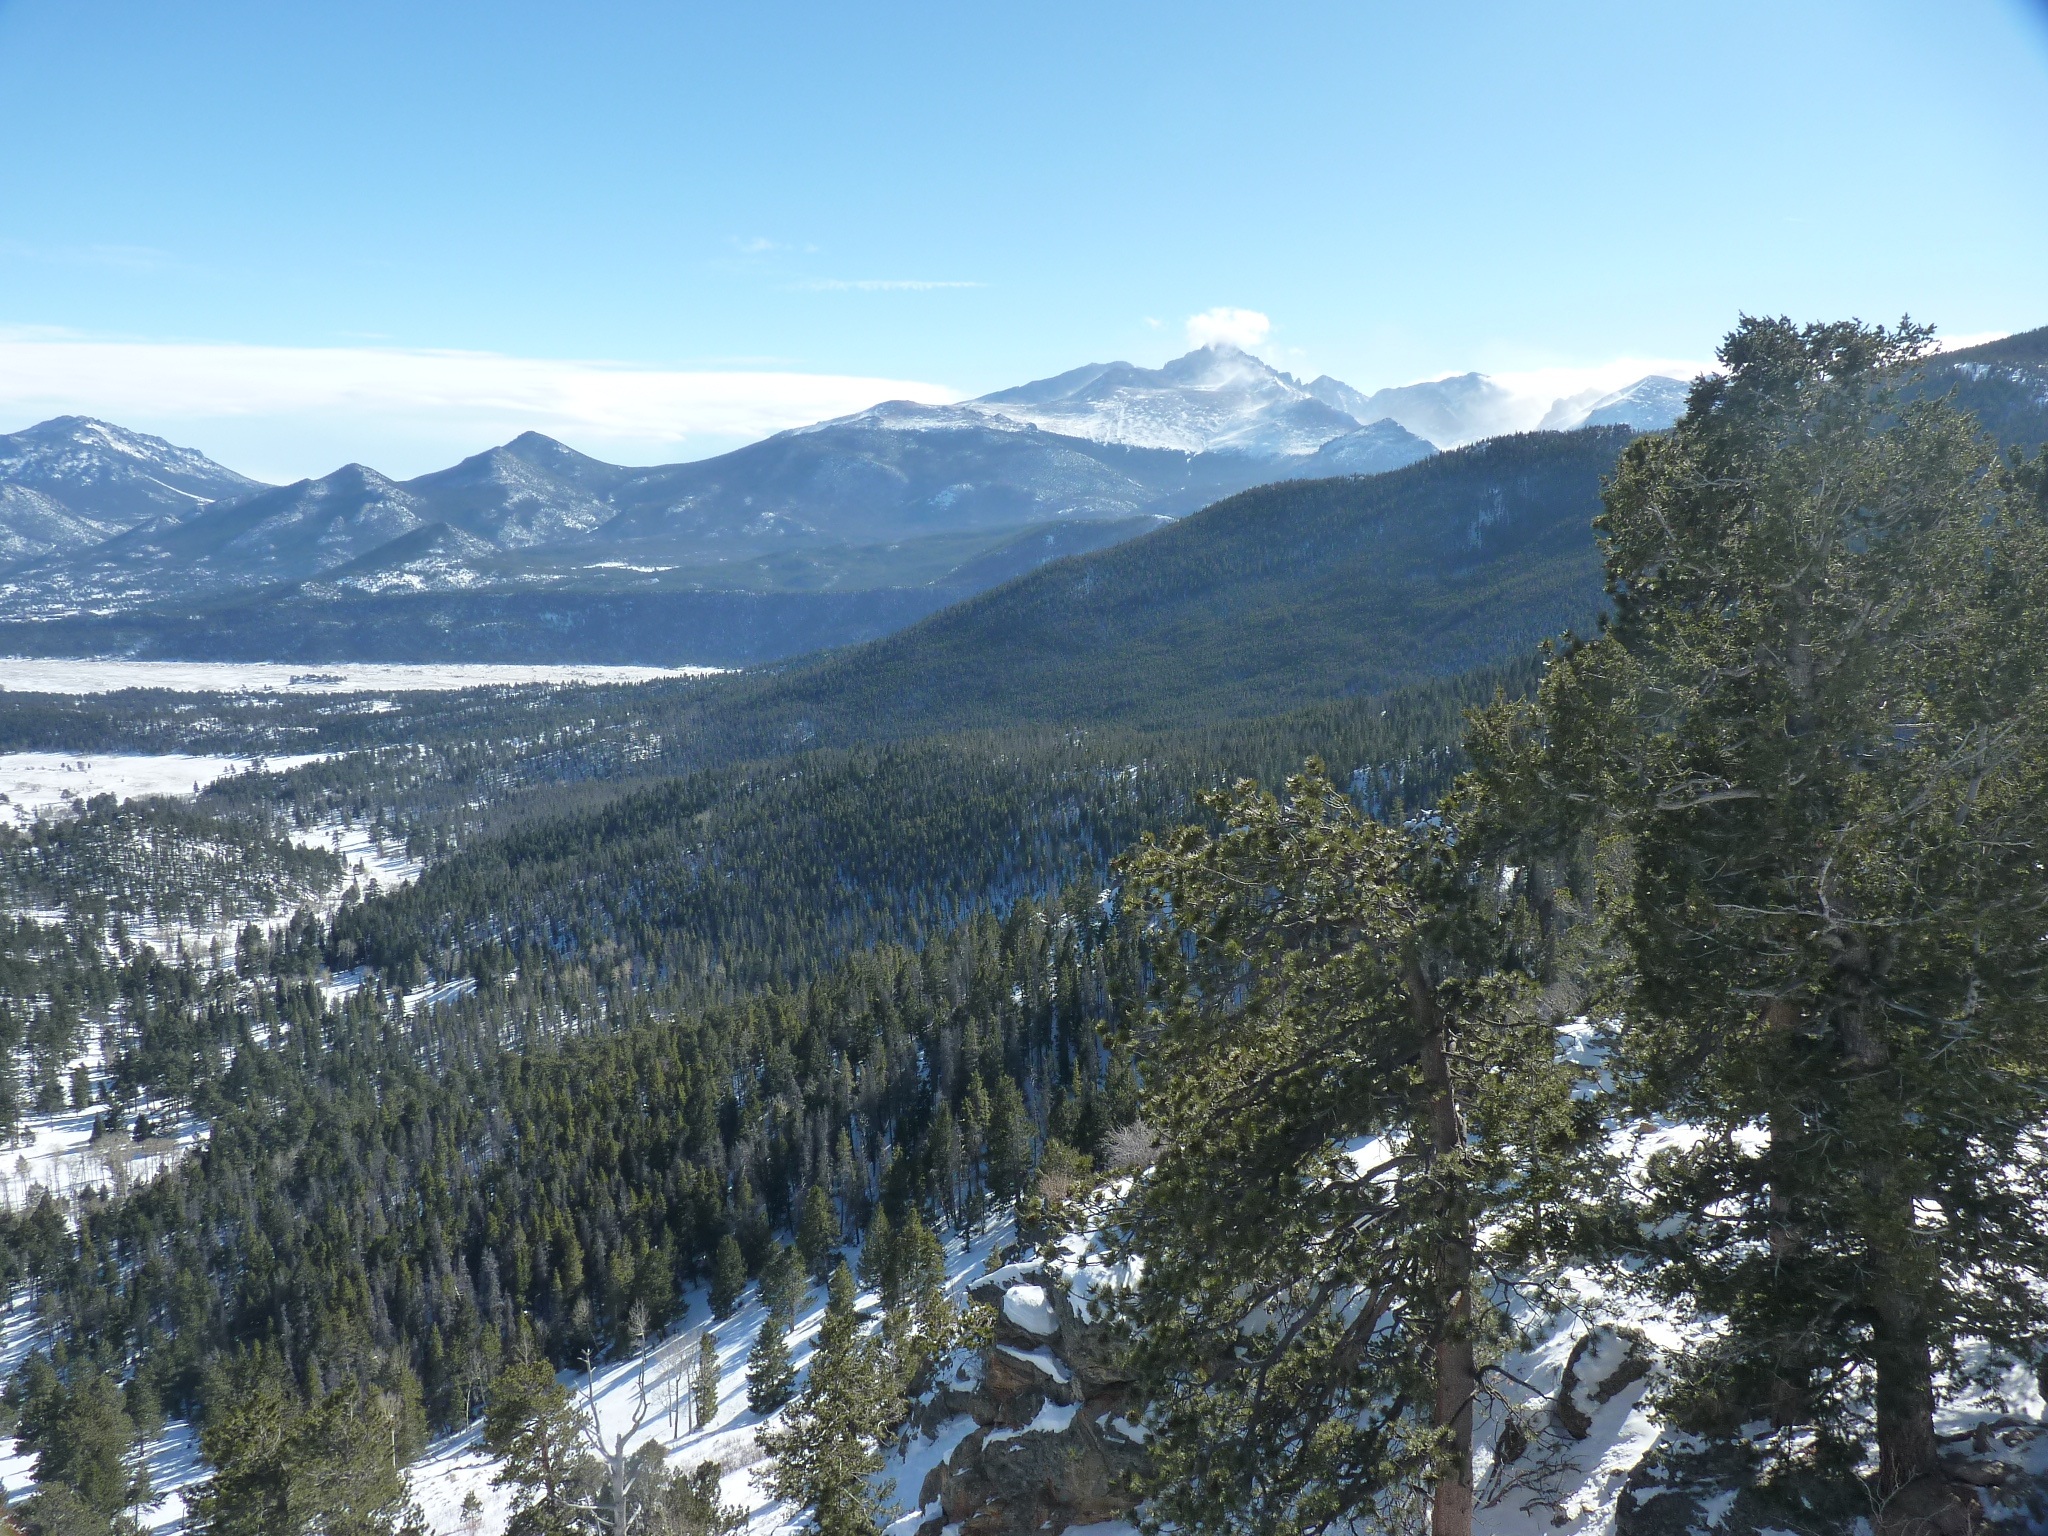
tree, nature, forest, wilderness, walking, mountain, snow, winter, sky, trail, adventure, mountain range, travel, scenic, natural, scenery, weather, usa, america, blue, rocky, season, ridge, summit, trees, outdoors, colorado, mountains, alps, plateau, colorado mountains, rocky mountains, mountain pass, mountainous landforms